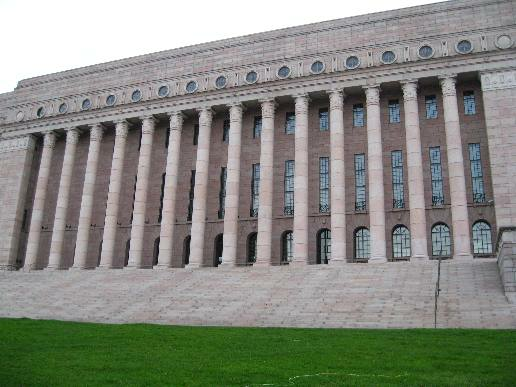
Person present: No